Bregalnica

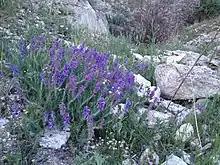
The critically endangered sage species "Salvia jurisicii" is endemic to the steppe-like Ovche Pole basin, part of the Bregalncia Watershed.

The region is rich in mineral resources, including important lead–zinc mines in Zletovo, Dobrevo and Makedonska Kamenica. The presence of copper and iron-titanium minerals has been established in the Osogovo massif. On the territory of Delcevo, gold deposits as well as alluvial gold in river deposits from the Bregalnica river have been found. Finally, there is a major copper mine (the Bucim) near Radoviš.